Question: Where are the chairs?
Tambaya: Ina kujerun?
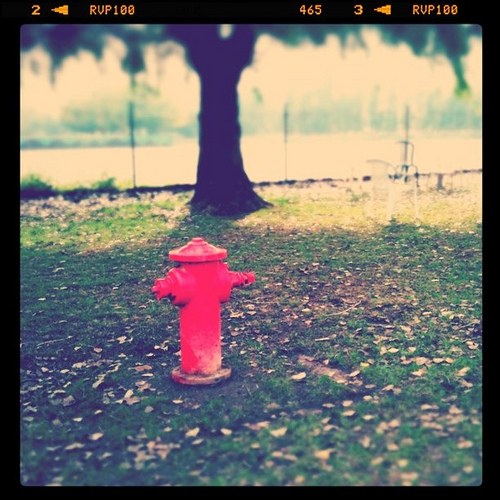
Answer: On the right.
Amsa: A dama.